Old Man's Valley Cemetery

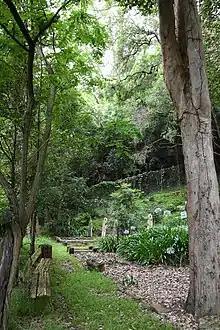
General view of cemetery

In 1992, a Conservation Plan was prepared by Godden Mackay Logan and a cemetery restoration project commenced. The work proceeded under the guidance of archaeologist, Siobhan Lavelle who supervised volunteer workers from the Higgins family and friends. A stonemason was engaged for the skilled restoration of graves and monuments with family members restoring metal fencing around the graves. A security fence was erected to protect the work and a silt trap and site drainage works were completed to protect the site from damage due to run off. The project was completed in March 1994. One of the objectives of the Conservation Plan was to provide education resources. These resources comprised the erection of an interpretive sign on the site of the cemetery and the preparation of an educational brochure. The conservation work was supported by a grant from the New South Wales Government on the recommendation of the Heritage Council of New South Wales. Thus the preparation of the conservation plan was funded by the NSW Heritage Council, the first such example of public funding for conservation works in a private cemetery. Financial contributions were also made by the National Trust of Australia and descendants of Thomas and Eleanor Higgins. Assistance in kind was provided by the Council of the Sihire of Hornsby and CSR Pty Ltd (former owners of the land). As part of its Heritage Week Celebrations since 1998 Hornsby Council has promoted Open Days and guided bushwalks in Old Man's Valley, including a tour of the Old Man's Valley Cemetery. A Guide to Berowra Valley Regional Park (BVRP) was published in 2001 by Friends of BVRP, a subcommittee of the Bushland Management Advisory Committee formed under the auspices of Hornsby Shire Council. The Guide contains a discussion on Old Man's Valley and the Higgins Family Cemetery. Hornsby Council Library distributed copies of Memories of Old Man's Valley, a private publication prepared by Ted Angelo in 1999, which references the Old Man's Valley Cemetery. Rangers and descendants of the Higgins family also carry out regular educational discovery activities to the Old Man's Valley Cemetery on behalf of the National Parks and Wildlife Service. These guided walks provide an opportunity for local and interstate visitors including culturally diverse groups to experience a social and historic connection with earliest European settlement. The cemetery has thus become the focus of considerable heritage interest. This galvanisation of institutional and community resources provides an exemplar for the conservation of other family cemeteries in NSW.